Hybrid vehicle drivetrain

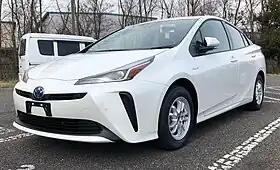
Power-splitter series-hybrid Toyota Prius

The Toyota Hybrid System THS / Hybrid Synergy Drive has a single power-split device (incorporated as a single three-shaft planetary gearset) and can be classified as an Input-Split, since the power of the engine is split at the input to the transmission. This in turn makes this setup very simple in mechanical terms, but has drawbacks of its own. For example, in Generation 1 and Generation 2 HSDs maximum speed is mainly limited by the speed of the smaller electric motor (often functioning as a generator). The Generation 3 HSD separates the ICE-MG1 path from the MG2 path, each with its own, tailored gear ratio (1.1:1 and 2.5:1, respectively, for late Priuses, including the Prius c). The Generation 4 HSD eliminates the second planetary gear set, and places the electric motors on parallel axes, with a combining gear in between these axes, and transfers the combined result to the final drive differential. This is quite similar to Toyota-affiliated Aisin Seiki's hybrid system, and saves significant space.